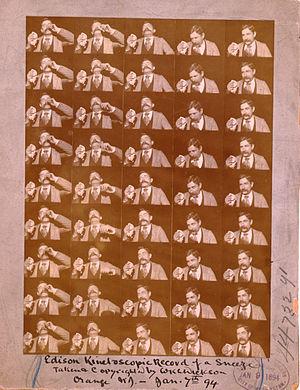
Morceau du film Edison Kinetoscopic Record of a Sneeze sur Kinétoscope